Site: brandenburg
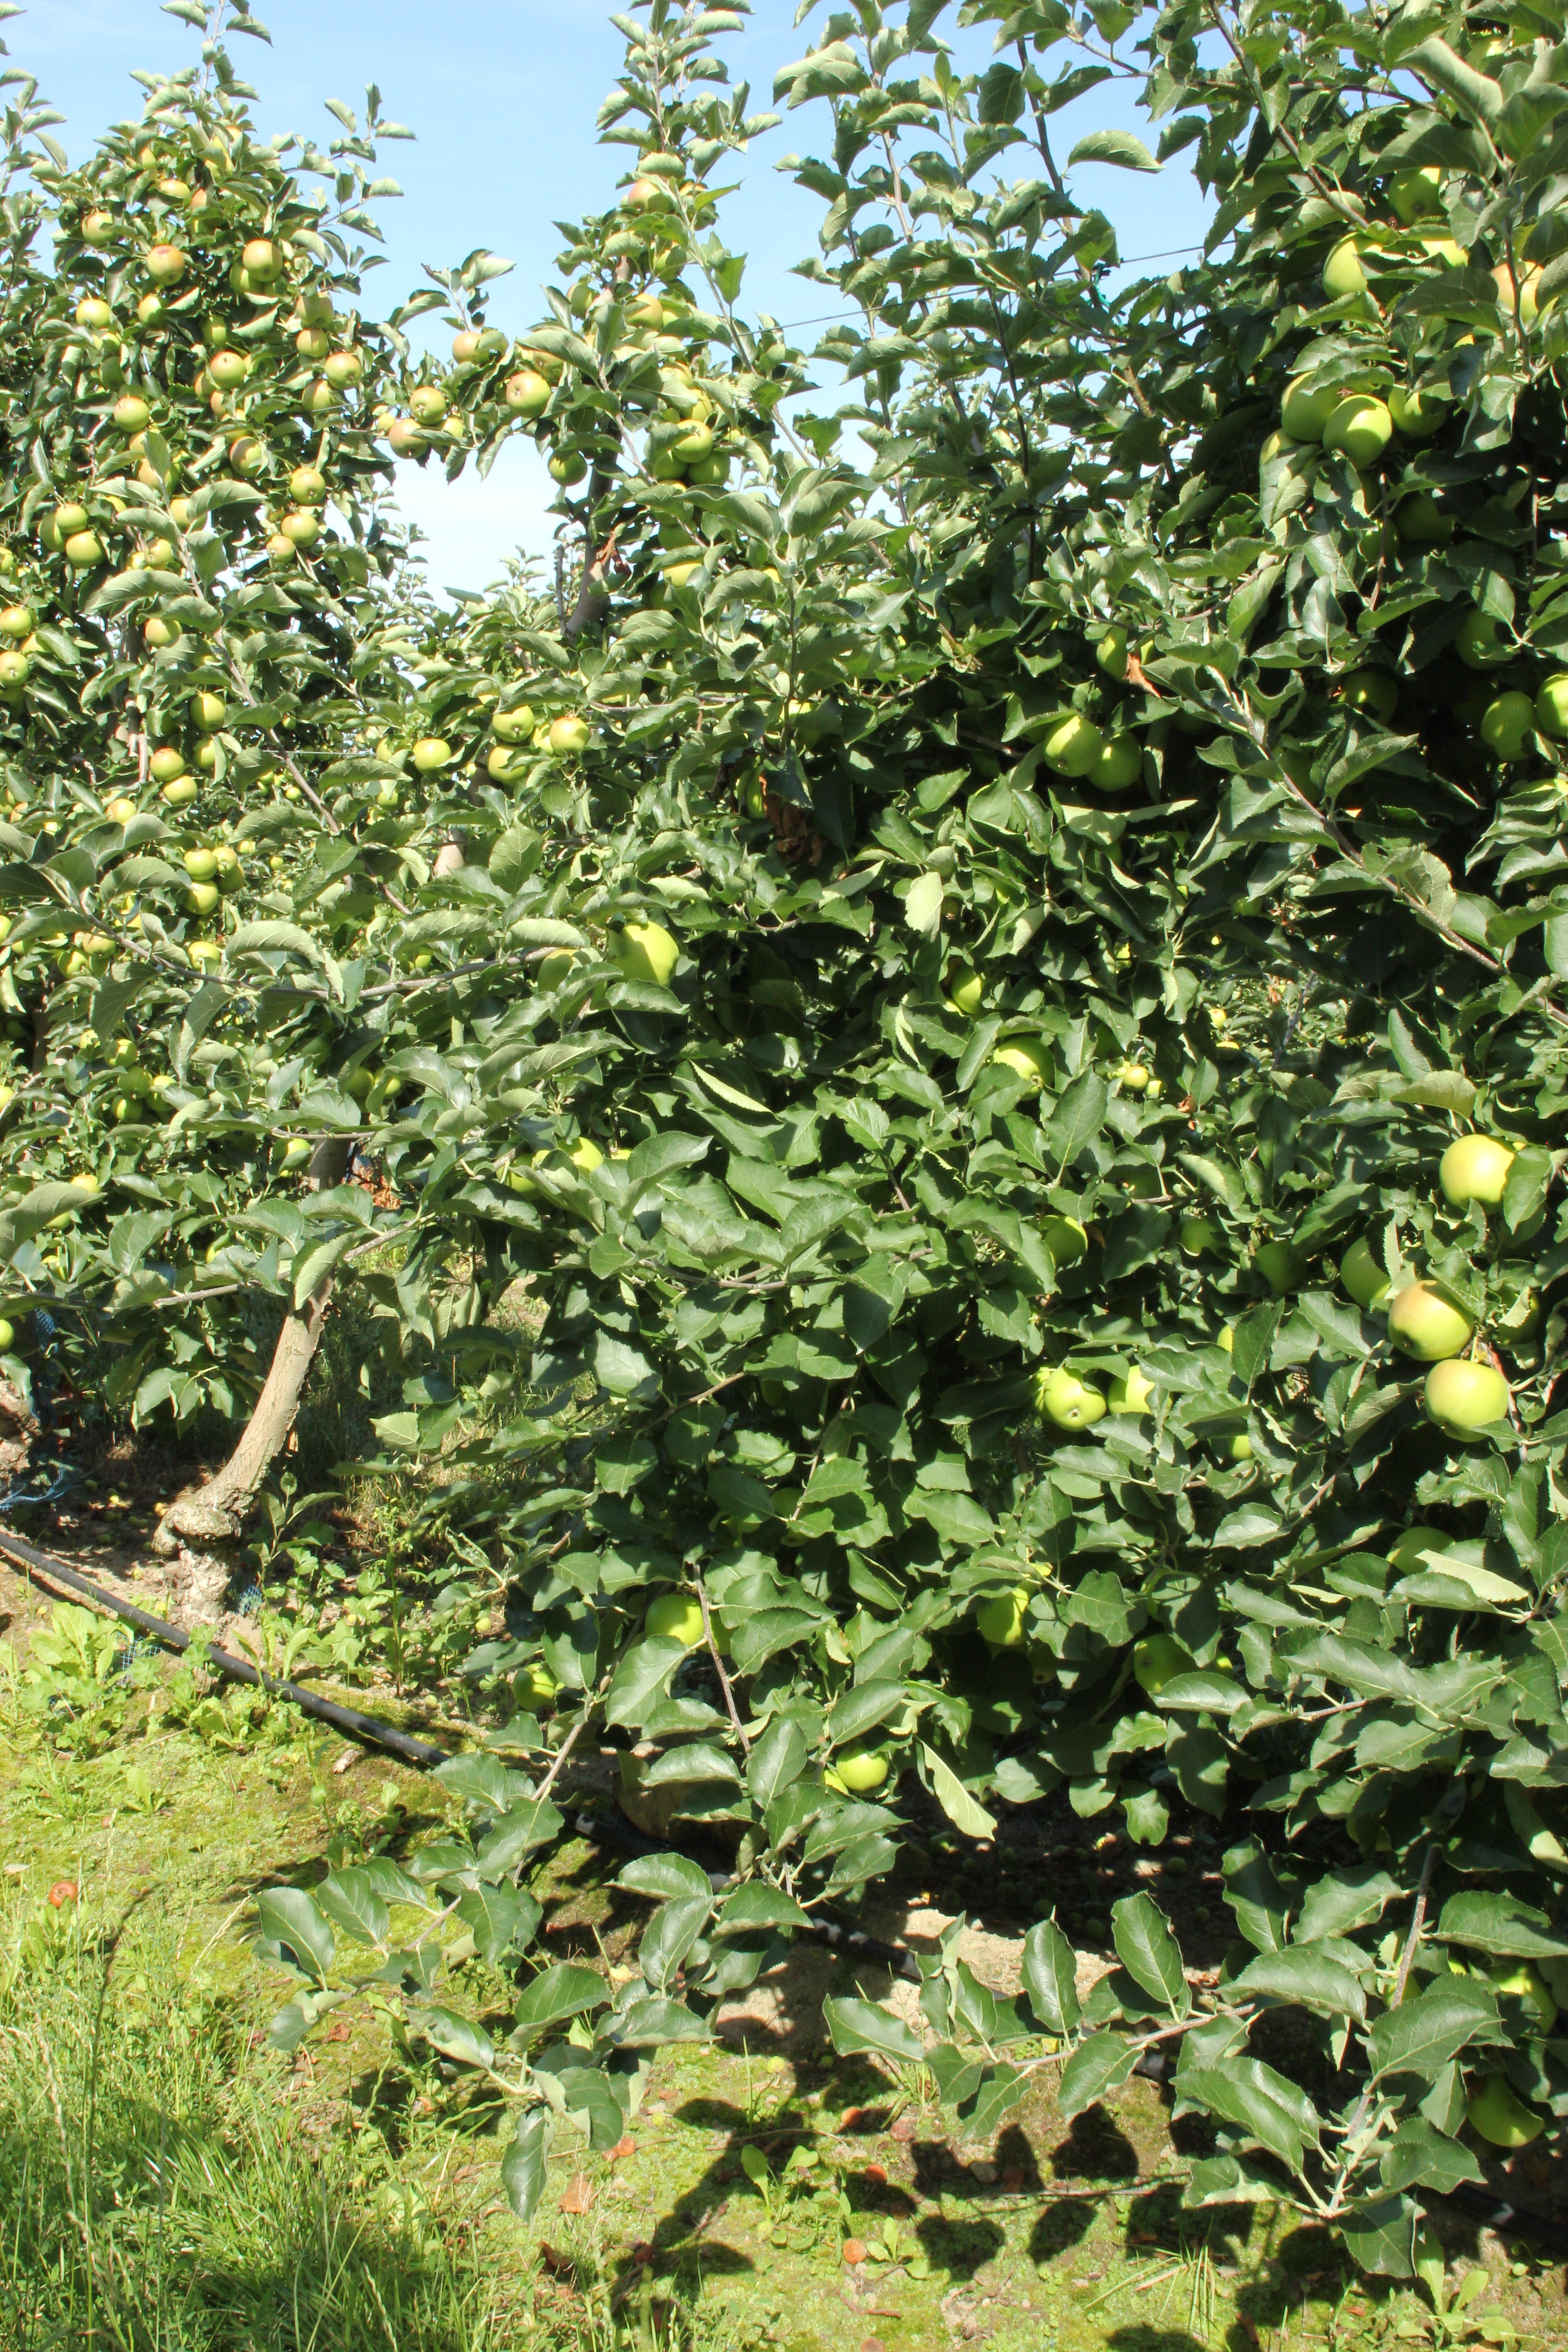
Growth stage (BBCH 77): Development of fruit